1983 Beirut barracks bombings

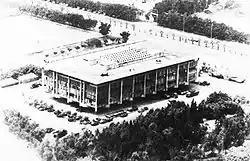
The USMC barracks in Beirut

On June 6, 1982, the Israel Defense Forces (IDF) initiated Operation "Peace for Galilee" and invaded Lebanon in order to create a 40 km buffer zone between the PLO and Syrian forces in Lebanon and Israel. The Israeli invasion was tacitly approved by the U.S., and the U.S. provided overt military support to Israel in the form of arms and materiel. The U.S.' support for Israel's invasion of Lebanon taken in conjunction with U.S. support for Lebanese President Bachir Gemayel and the Lebanese Armed Forces (LAF) alienated many.